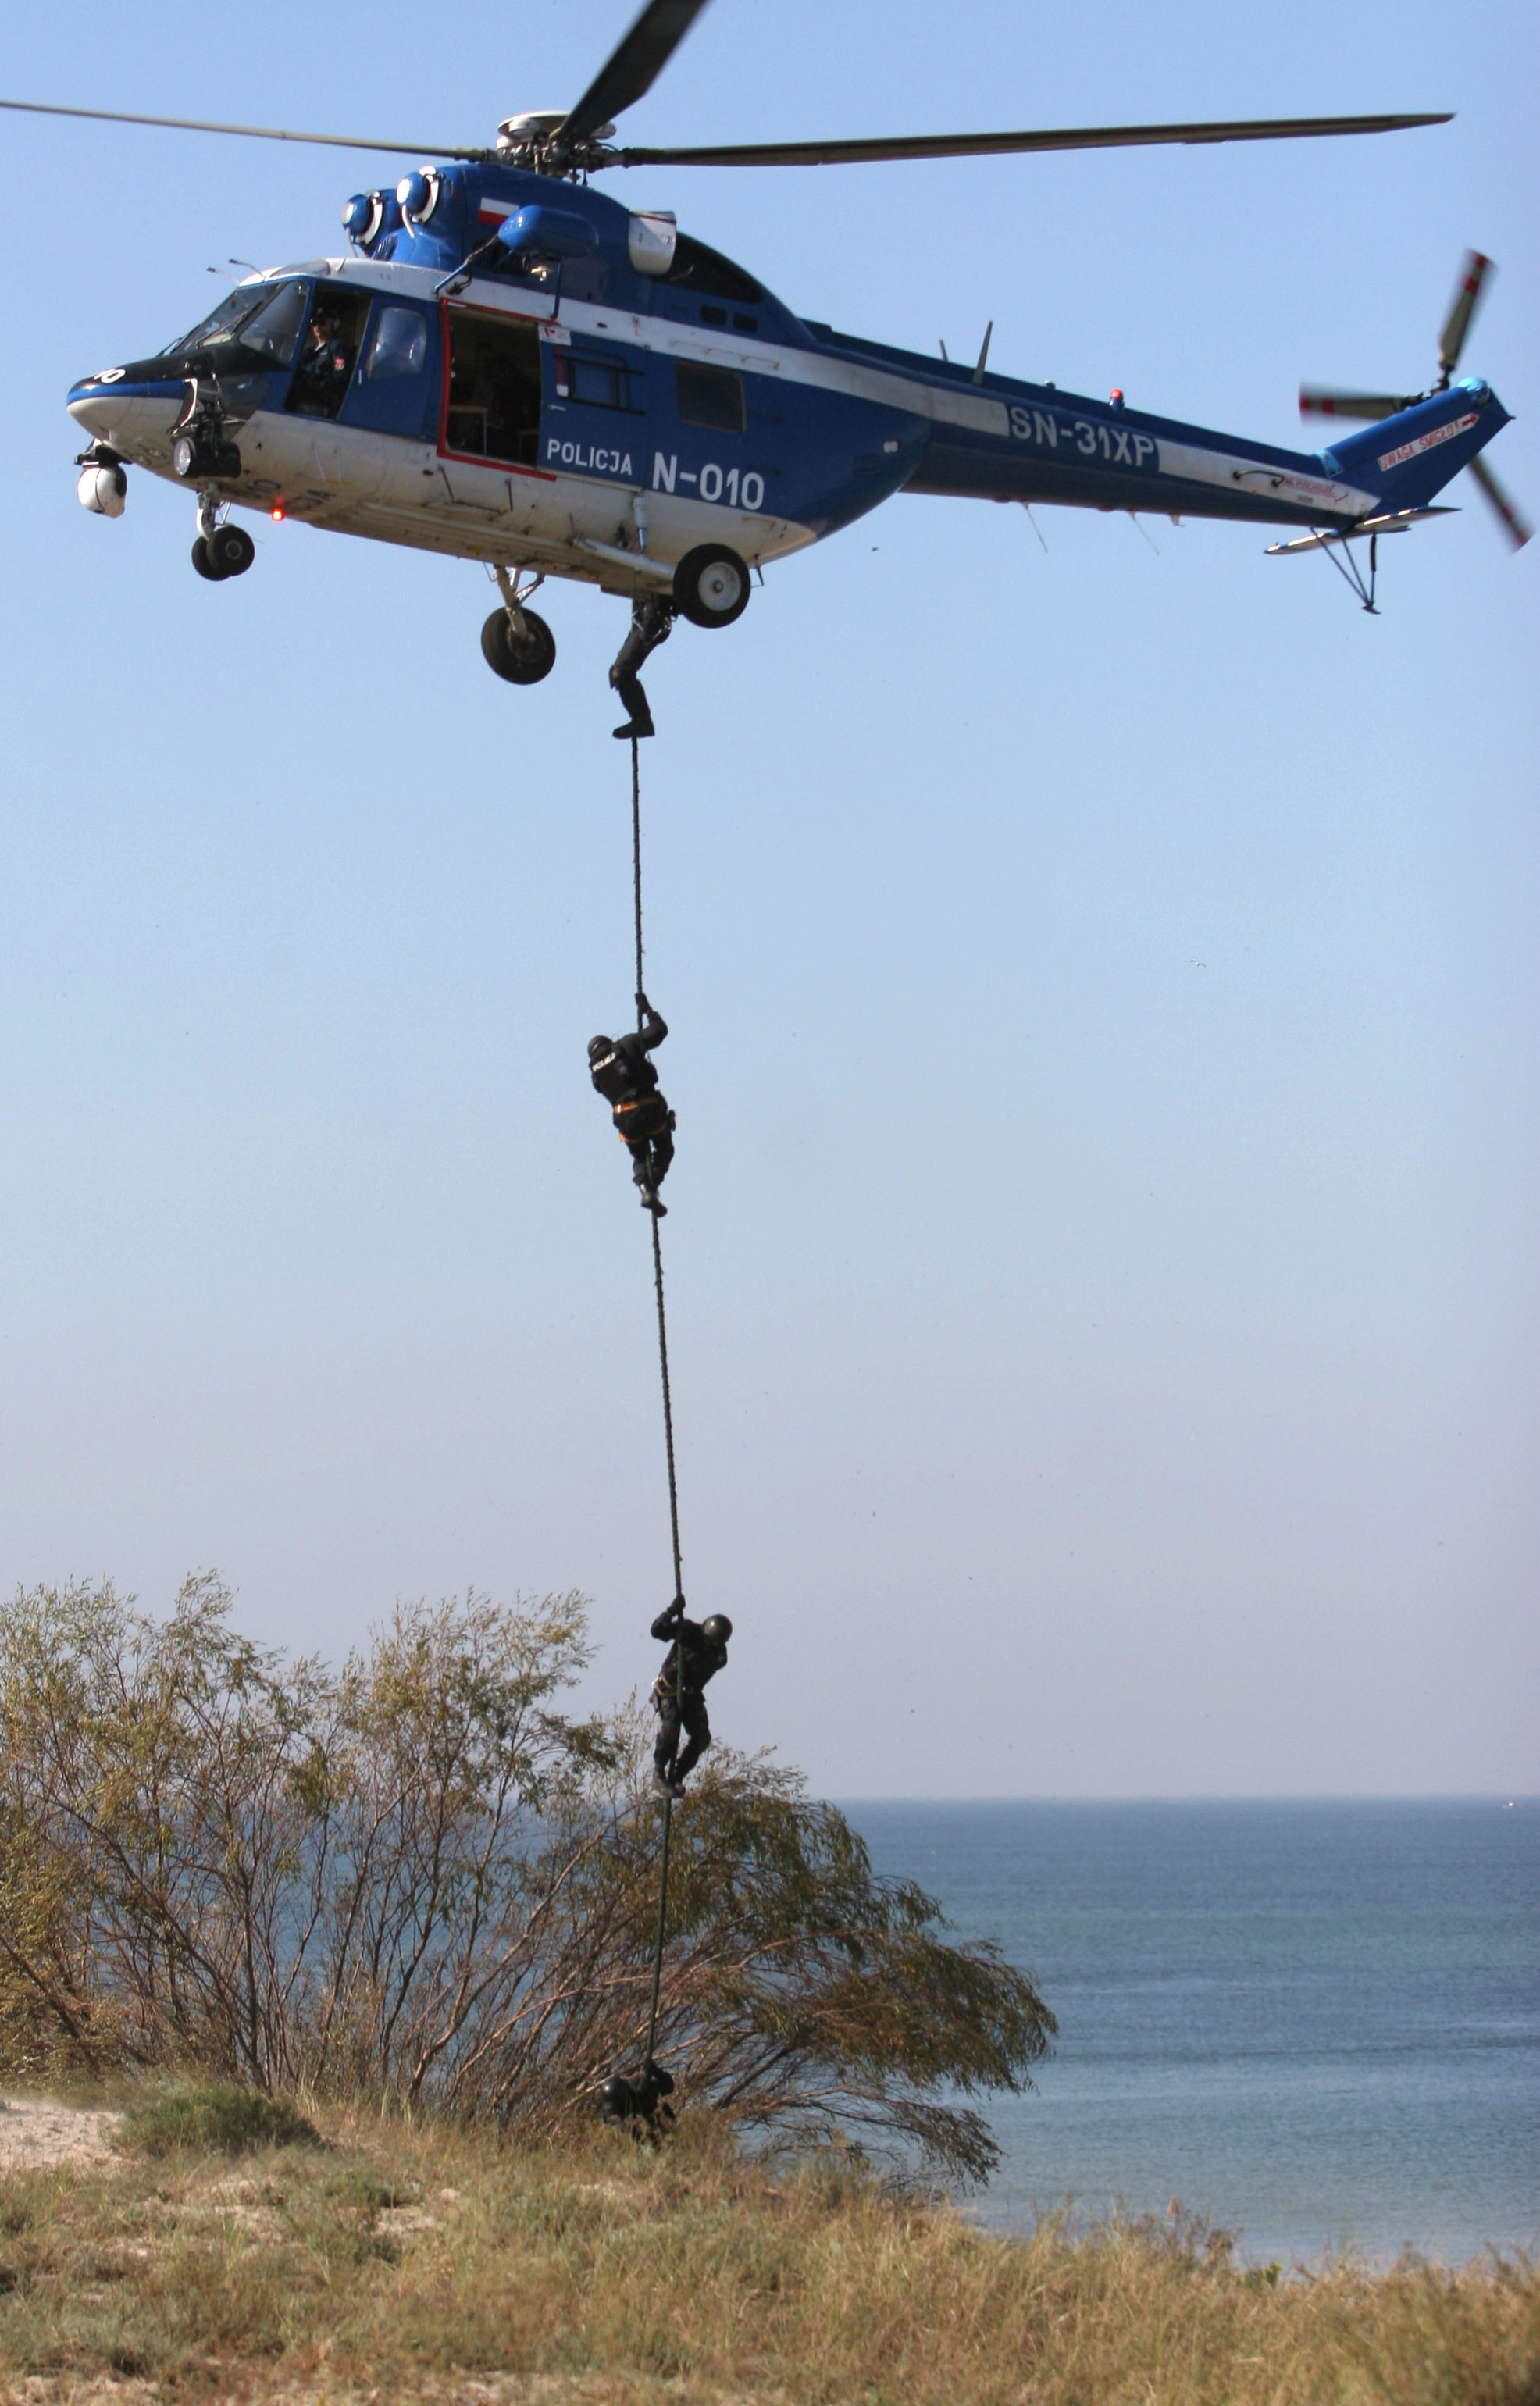
sea, aircraft, vehicle, aviation, flight, exercise, helicopter, traverse, falcon, rotorcraft, the baltic sea, air force, militaria, atmosphere of earth, helicopter rotor, military helicopter, black hawk, landing troops, l dowo, traverse wicko, landing by helicopter, antiterrorists, exit the line